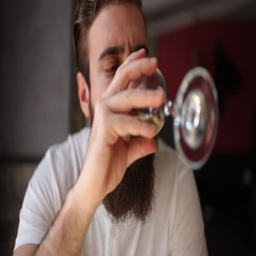
young man with a beard drinking a glass of white wine